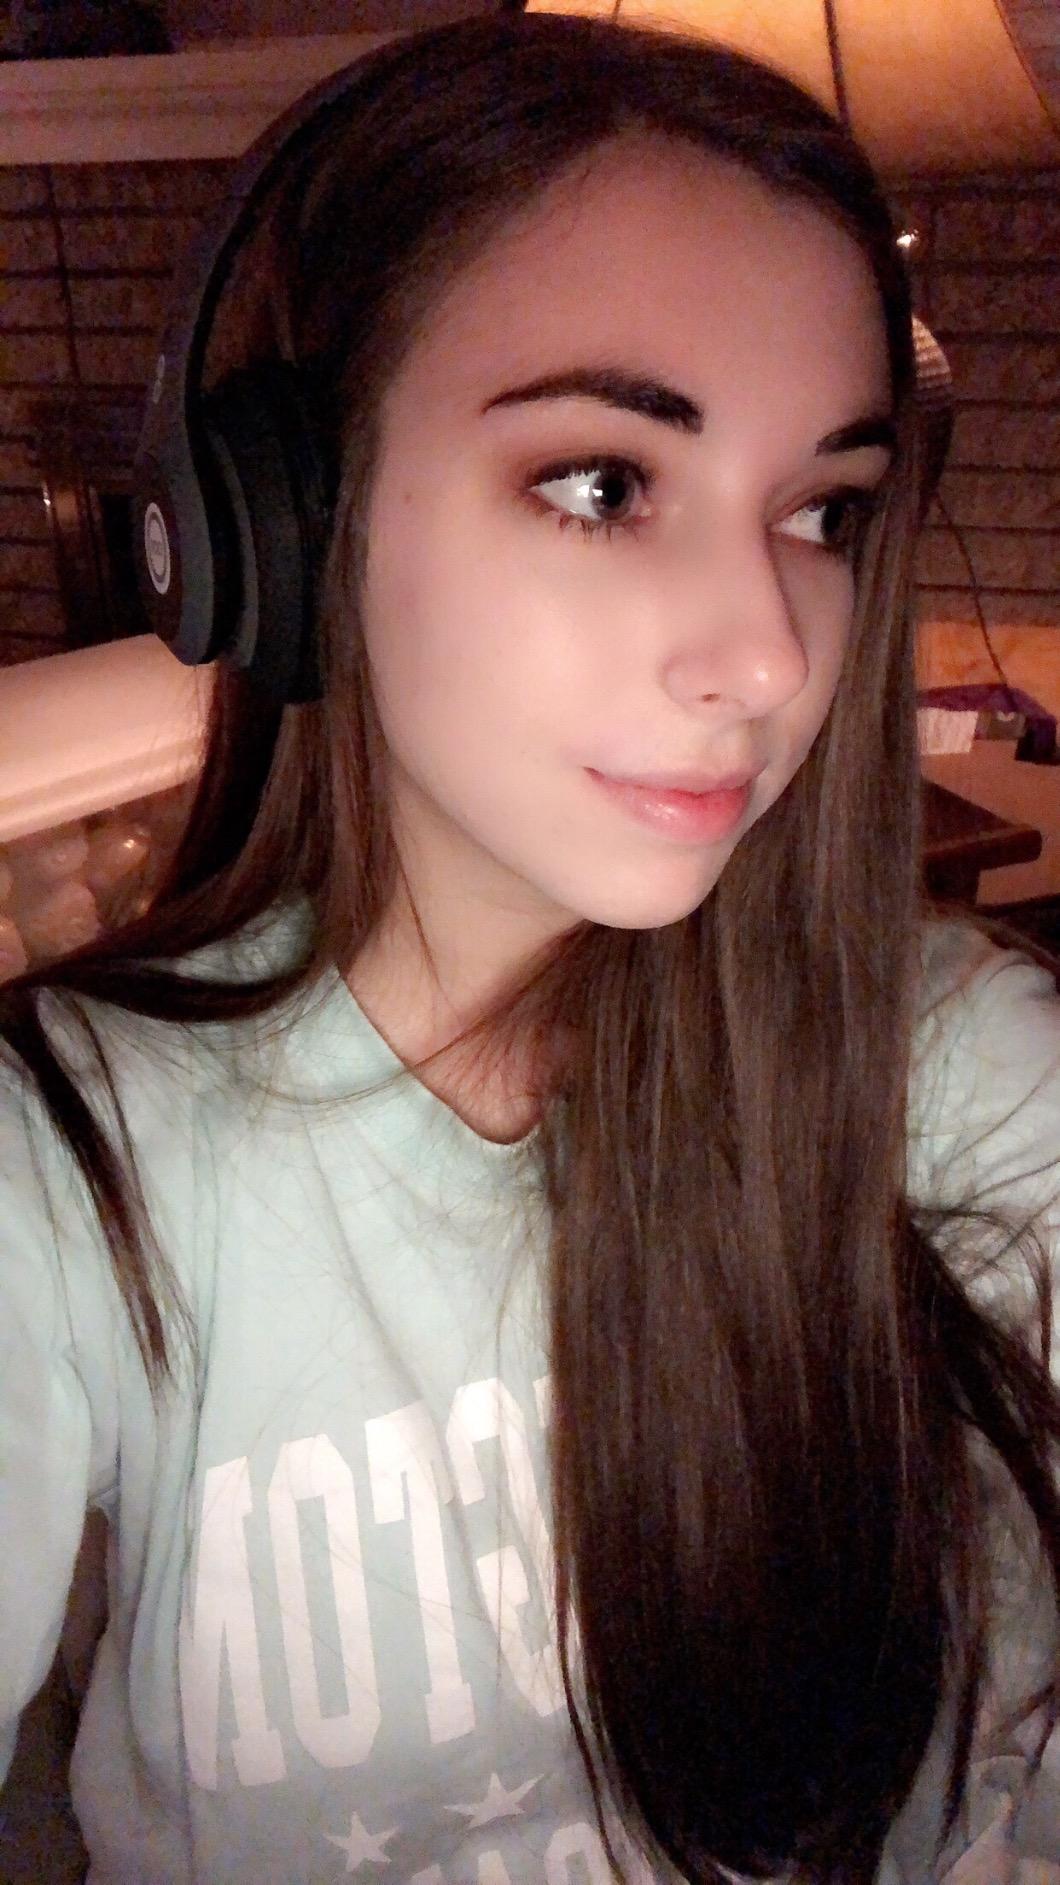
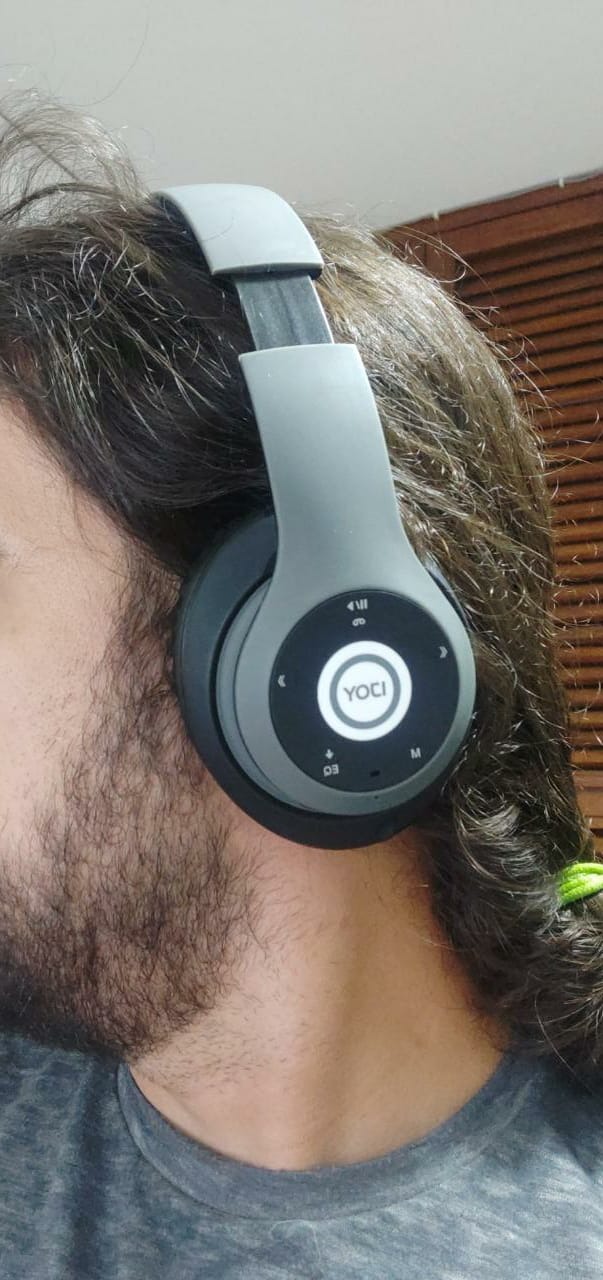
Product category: headphones
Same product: yes